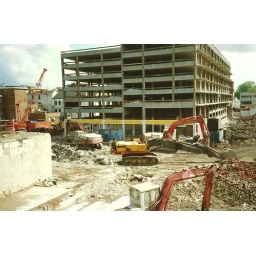
This was the car park accessed by a bridge through the then Co-op store.